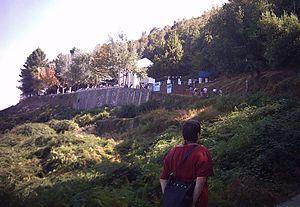
Le site de Notre-Dame de Pancheraccia vu depuis le village, un jour de pèlerinage.